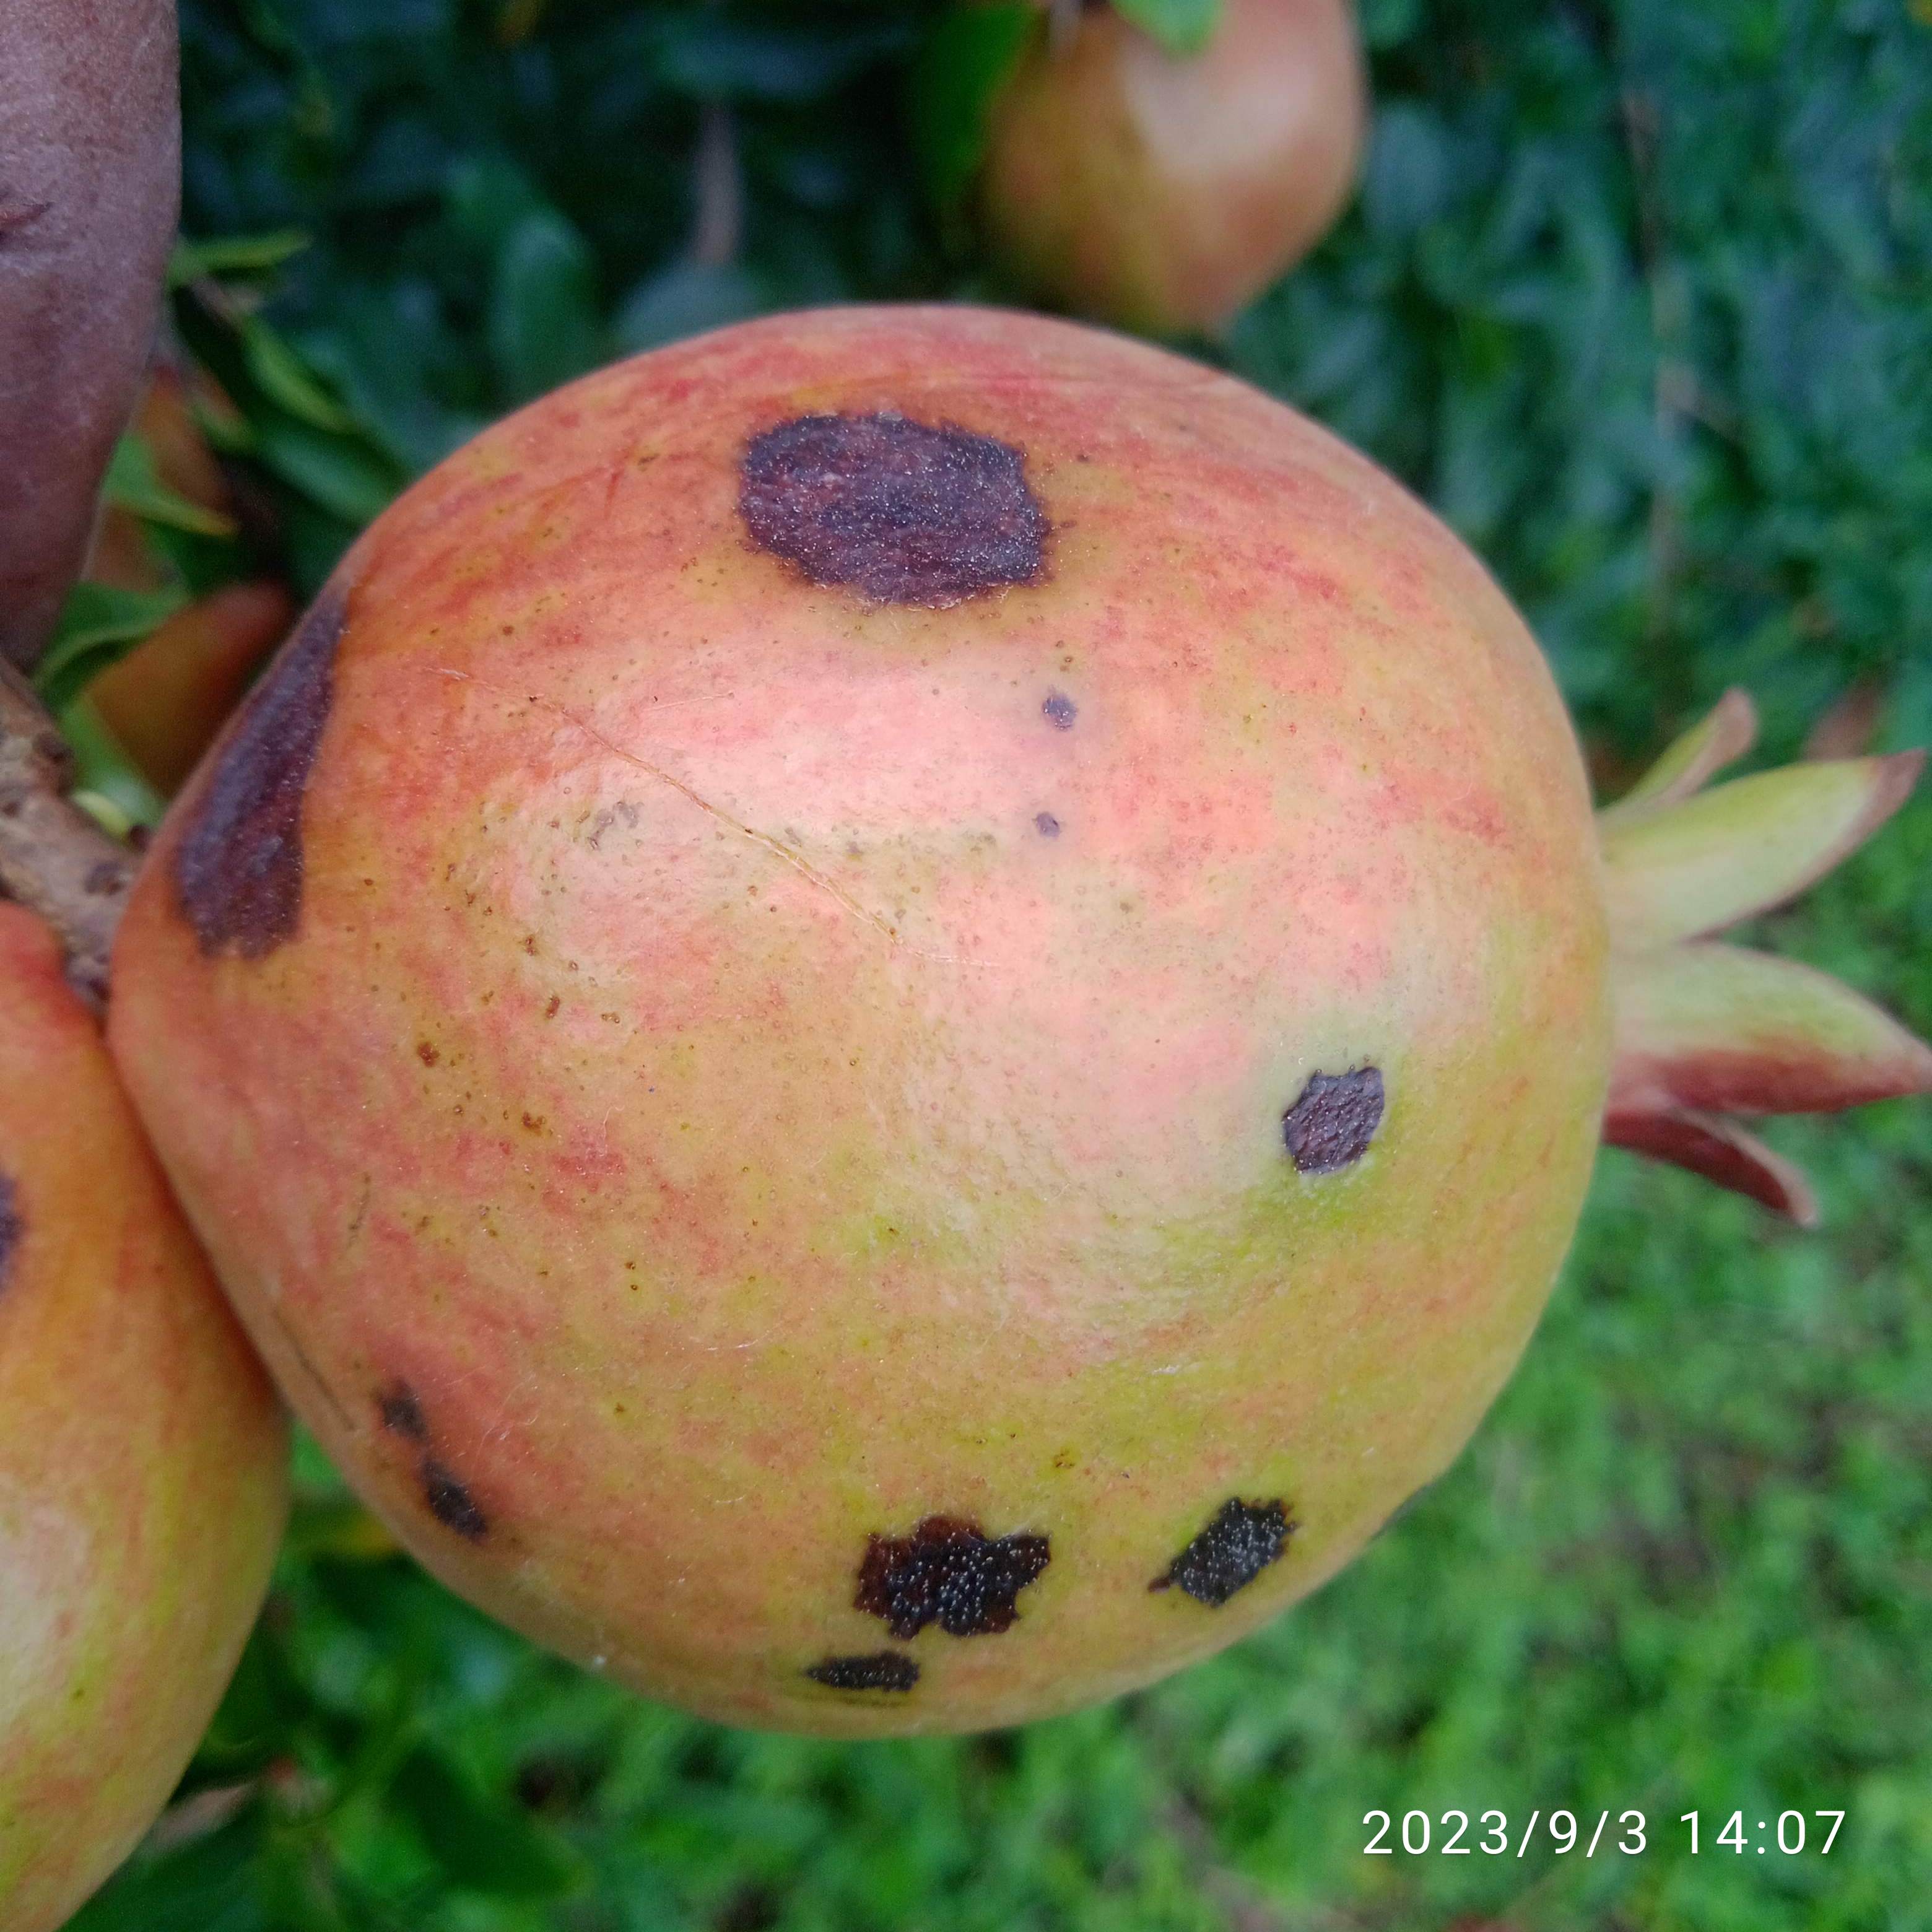
Label: Anthracnose